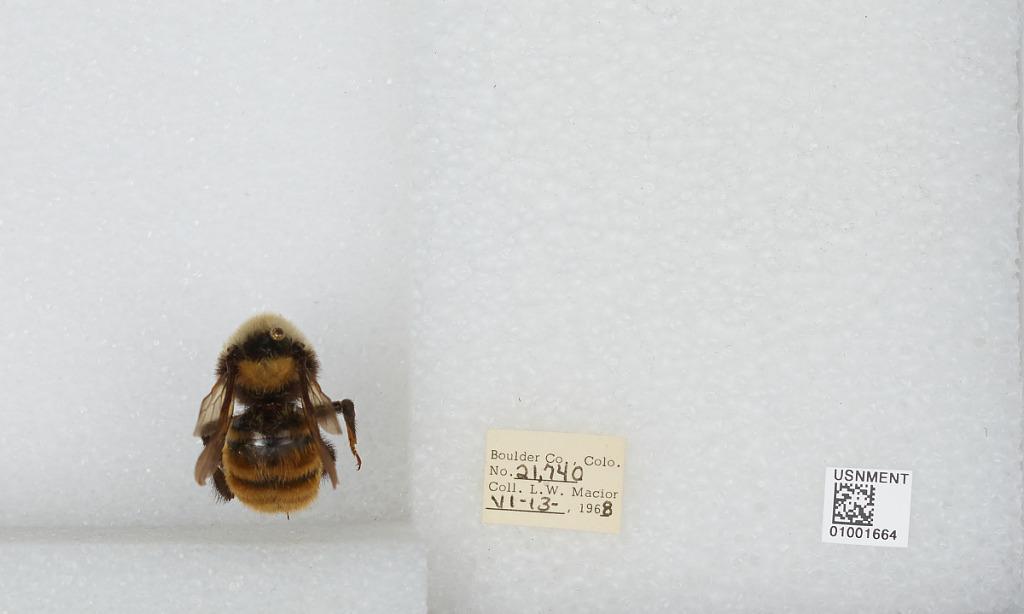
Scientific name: Bombus (Subterraneobombus) appositus Cresson
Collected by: L. Macior
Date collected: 1968-6-13
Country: United States
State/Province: Colorado
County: Boulder
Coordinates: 40.09, -105.36